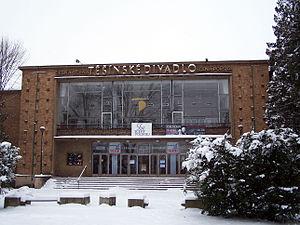
Le Théâtre de Těšín est un théâtre situé à Český Těšín en République tchèque.